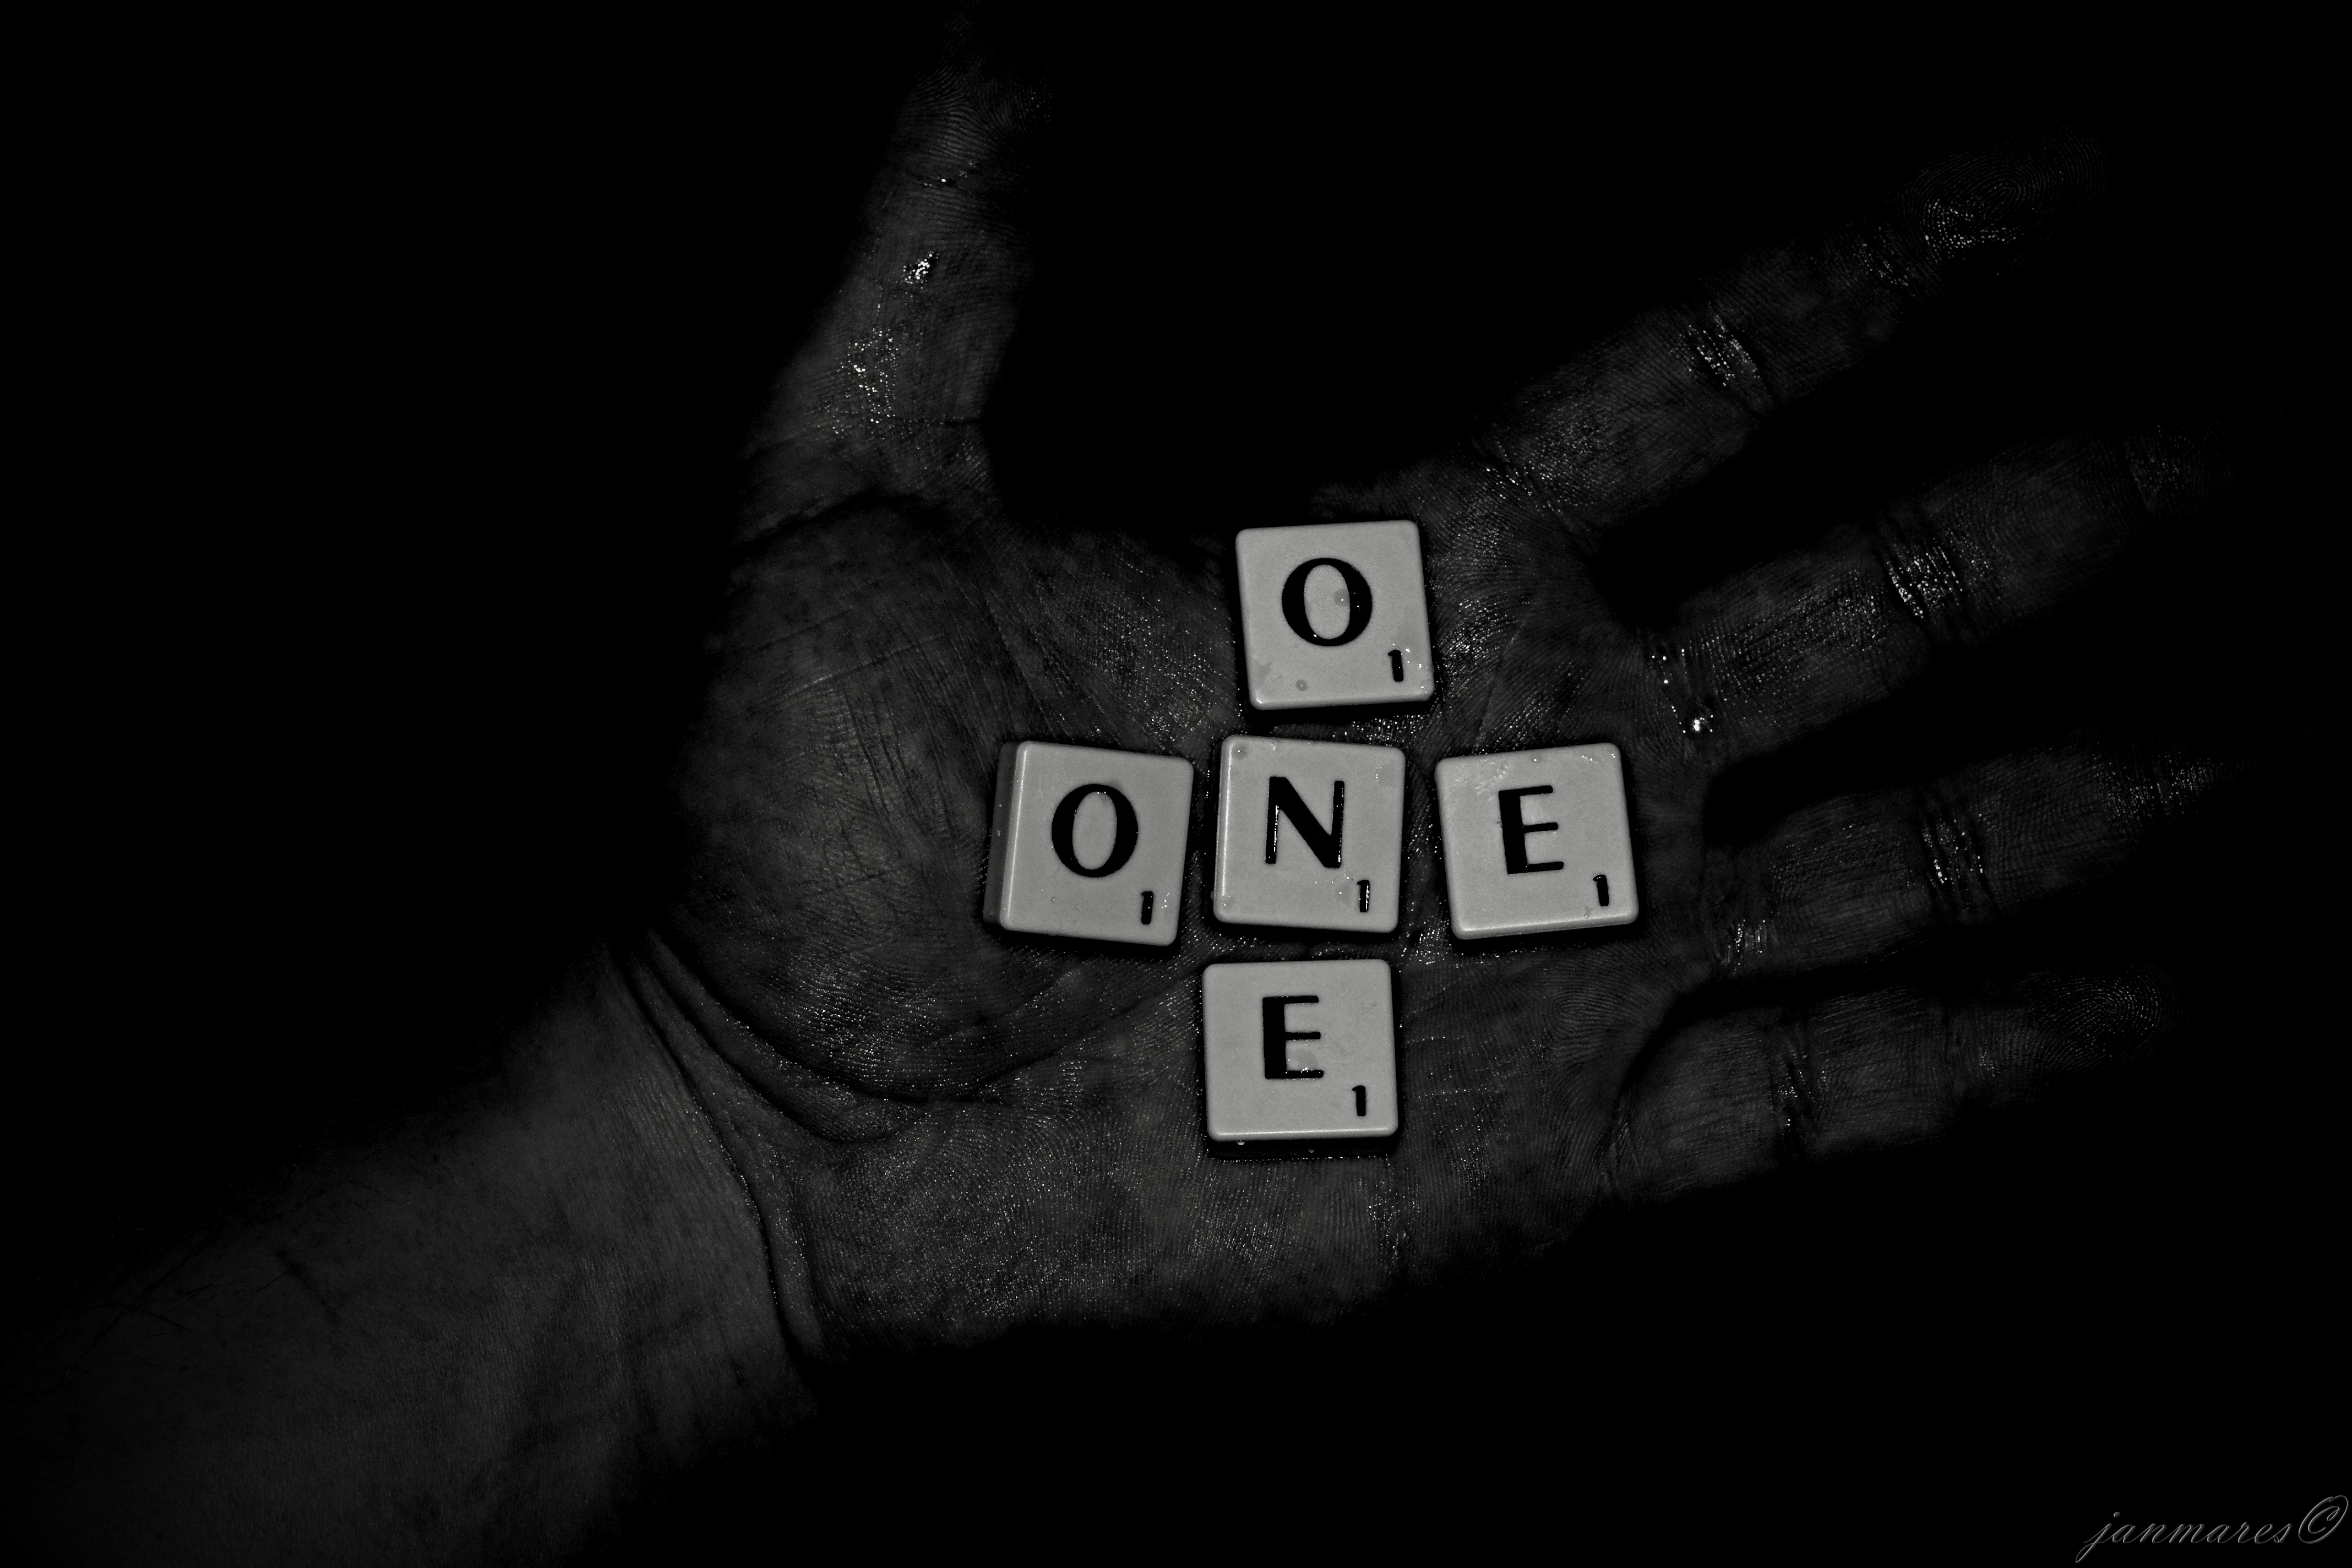
hand, black and white, photography, finger, darkness, black, monochrome, arm, scrabble, brand, font, letters, image, emotion, screenshot, monochrome photography, computer wallpaper